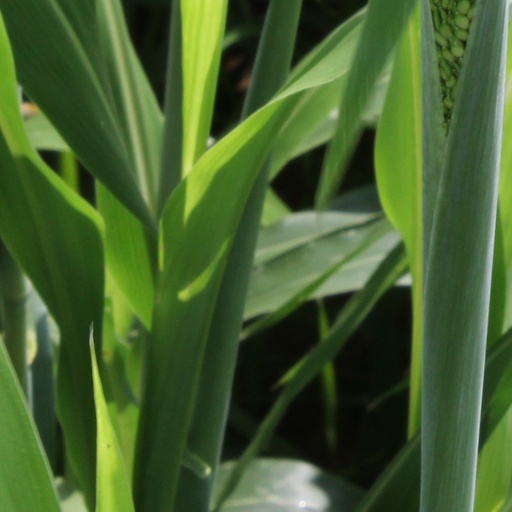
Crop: sorghum